William Madocks

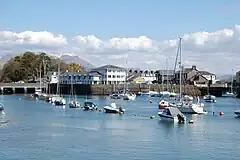
Porthmadog Harbour

The estimated cost of the stone embankment (known today as the Cob) was £23,500, and a workforce of between 200 and 300 men was engaged, which created problems with accommodating them and feeding them. Madocks hoped the work would be finished by May 1809, but the work proved to be more difficult than expected. Stones tipped into the water were carried away by the sands, and the work was battered by both the tides and the waters of the Glaslyn. Eventually, rush matting was used, to form a foundation onto which the stones could be tipped, a technique well known in Lincolnshire, but not so well known in Wales. Further progress was made using this method, but there were still two large gaps in the construction. The construction of stone piers to buttress the bank and the use of boats to dump stones into the gap helped, but the work was hampered by the Glaslyn, which should by this time have been diverted to a new course to reach the sluice gates at Ynys Tywyn at the Porthmadog end. As it had not yet been diverted, it still flowed down the middle of the estuary, and scoured the back of the embankment.